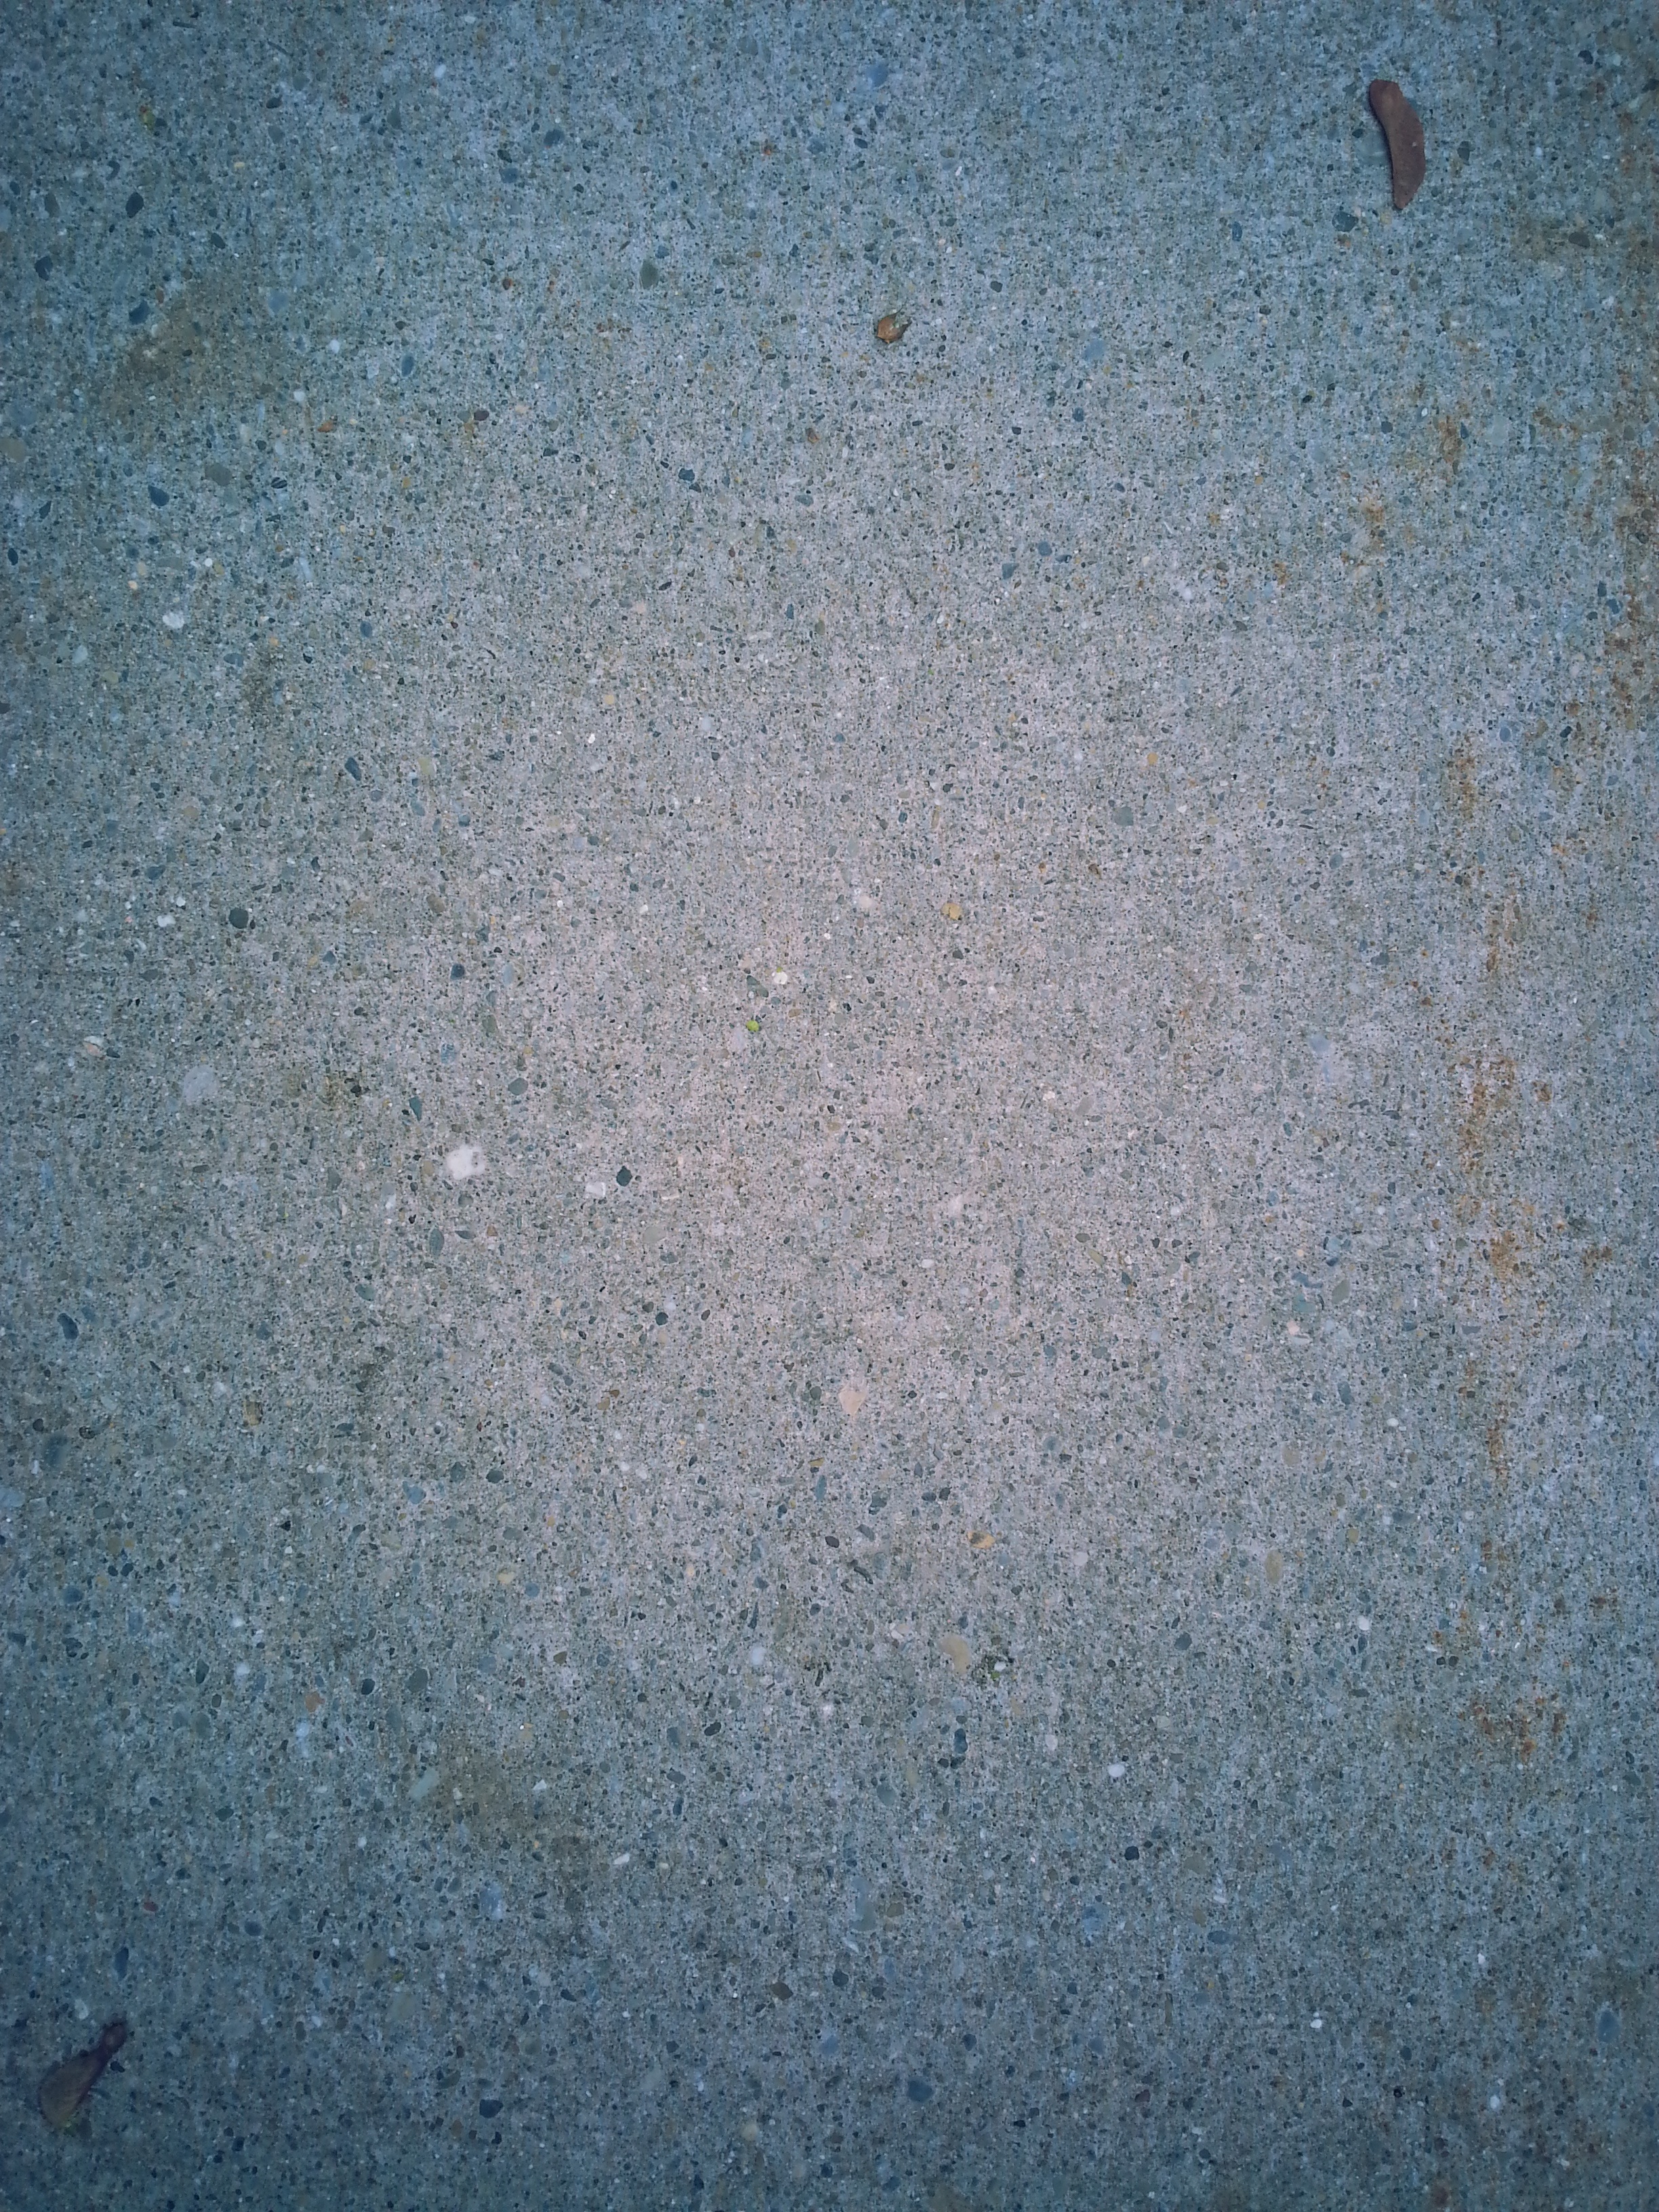
nature, cold, street, ground, texture, floor, wall, stone, asphalt, dark, line, green, autumn, weather, brown, soil, gray, dirty, grunge, blue, season, material, concrete, circle, leaves, grey, background, stock, flooring, road surface